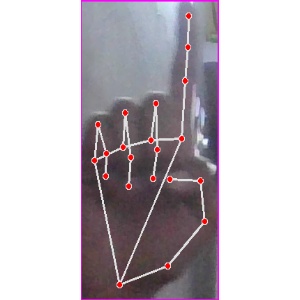
अक्षर: क